Tahitian Women on the Beach

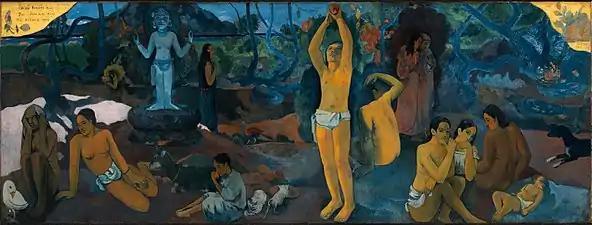
Gauguin, "Where Do We Come From? What Are We? Where Are We Going?," 1897

These works belong to the middle point in Gauguin's career; they center on Tahitian subjects yet while retaining a sense of reality that is less present in his later works such as "Where Do We Come From? What Are We? Where Are We Going?", which focus less on observation and more on the symbolic and supernatural. "Tahitian Women on the Beach" was eventually sent by Gauguin to Paris to be exhibited by Durand-Ruel at the suggestion of Gauguin's friend and biggest supporter, Edgar Degas.